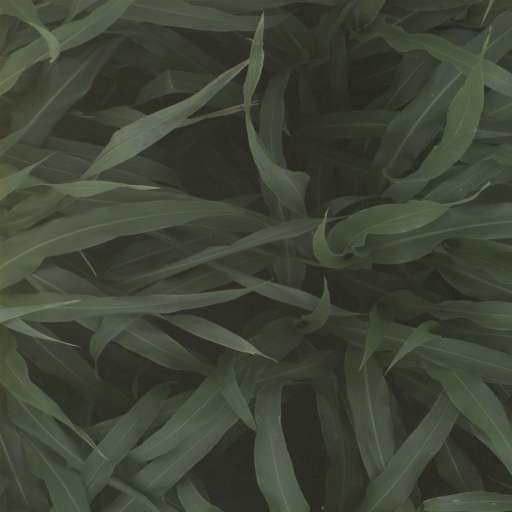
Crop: sorghum